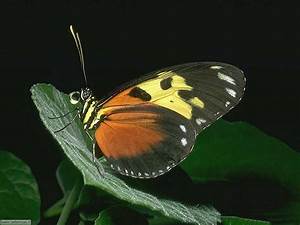
Label: farfalla